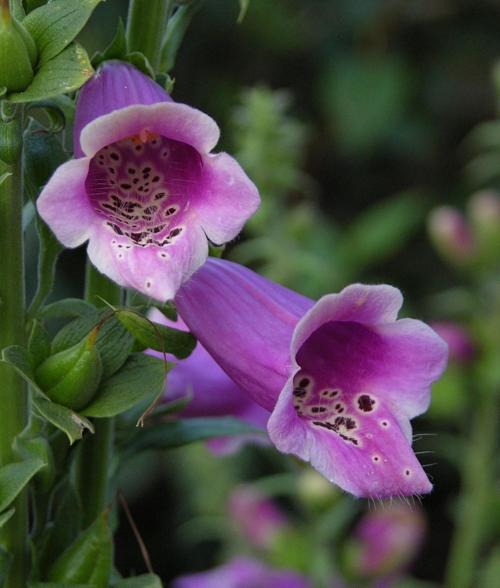
Label: foxglove